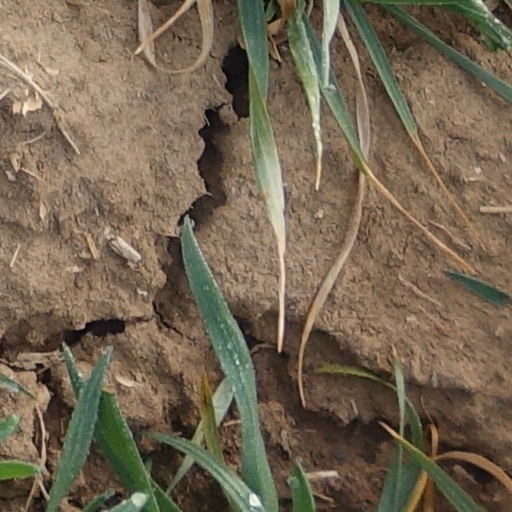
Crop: wheat